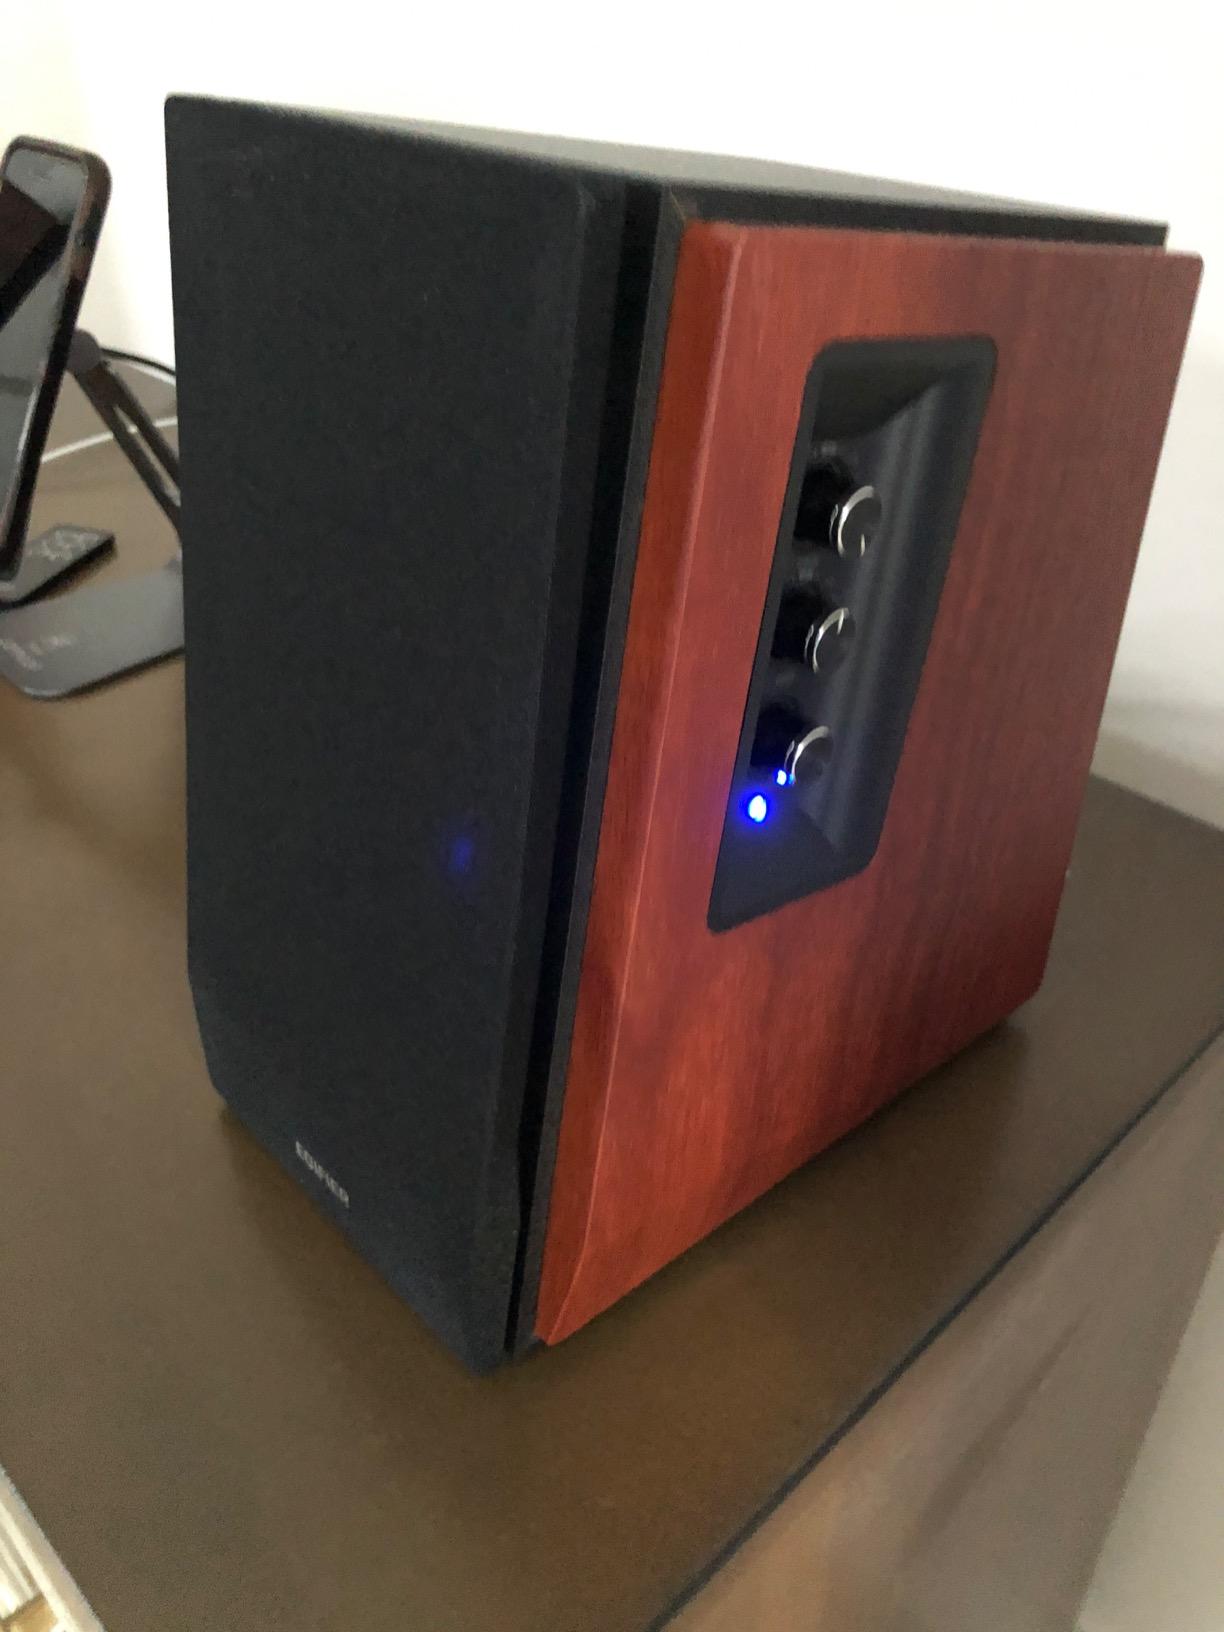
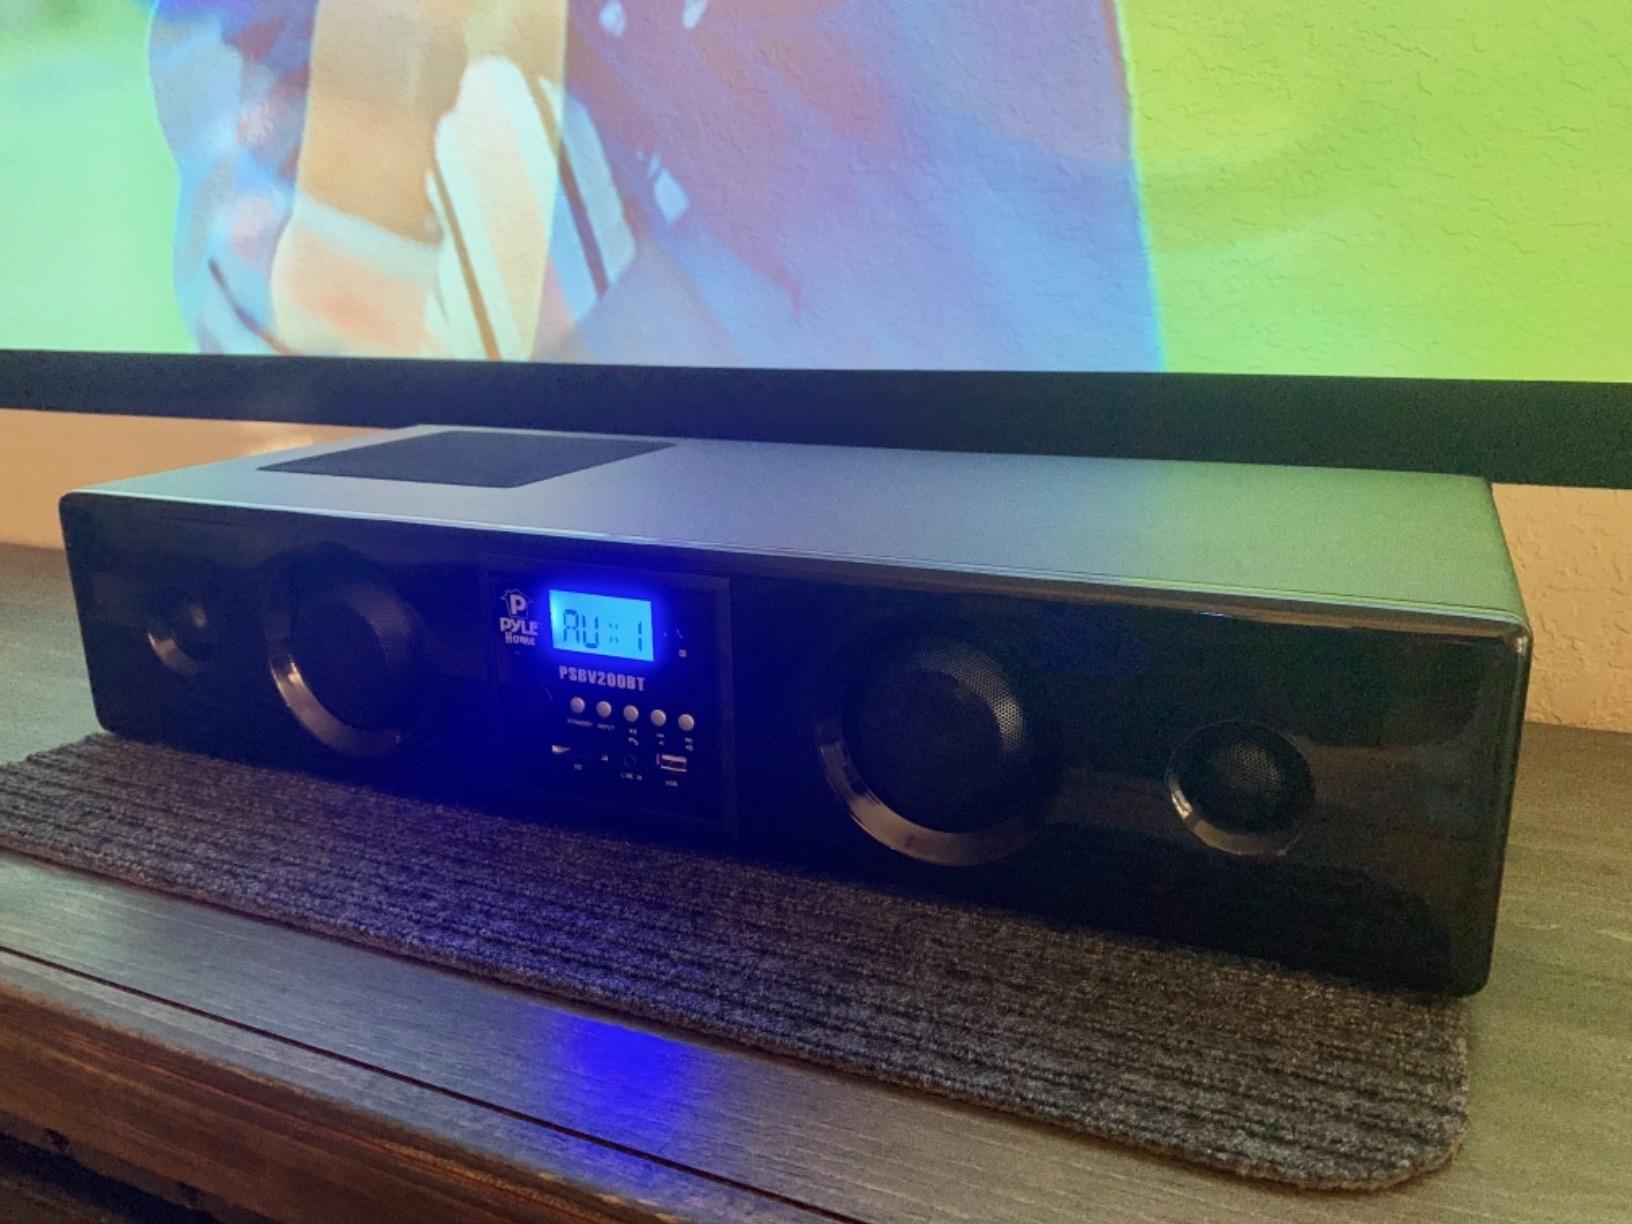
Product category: speaker
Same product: no